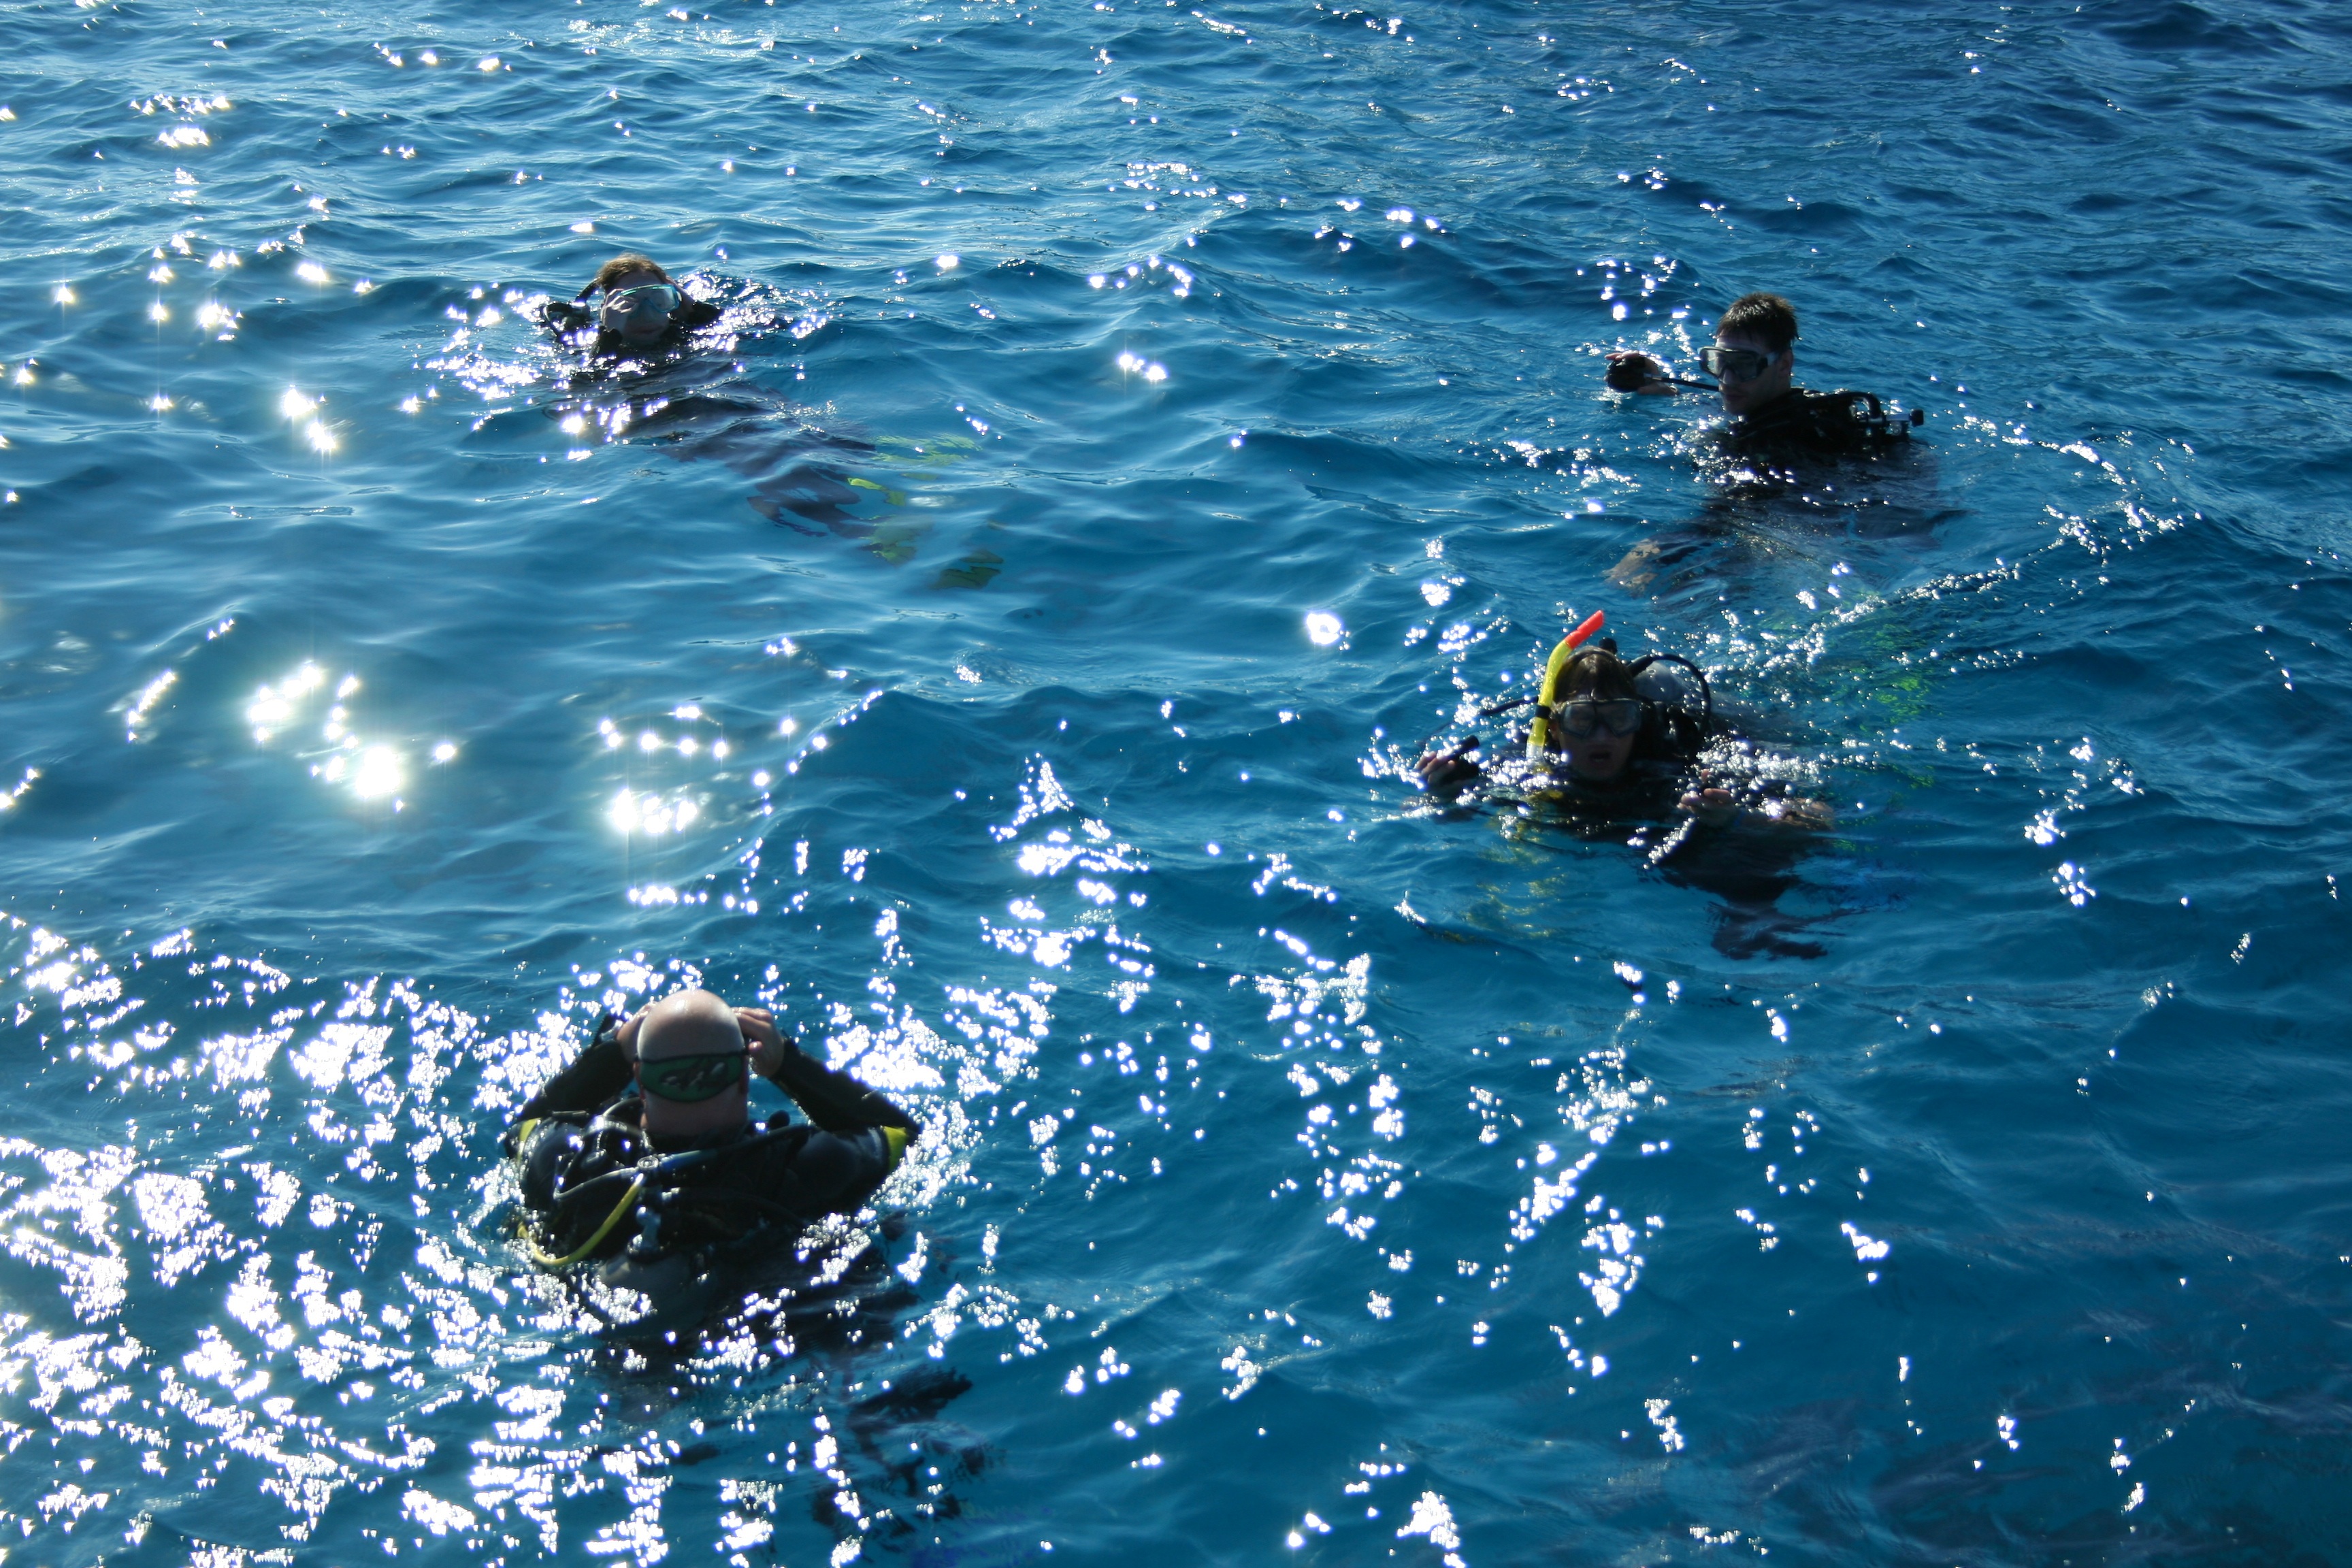
sea, water, ocean, sun, wave, diving, underwater, swim, biology, blue, swimming, sparkle, turquoise, sports, breathing apparatus, divers, light reflections, salt water, reflexes, marine biology